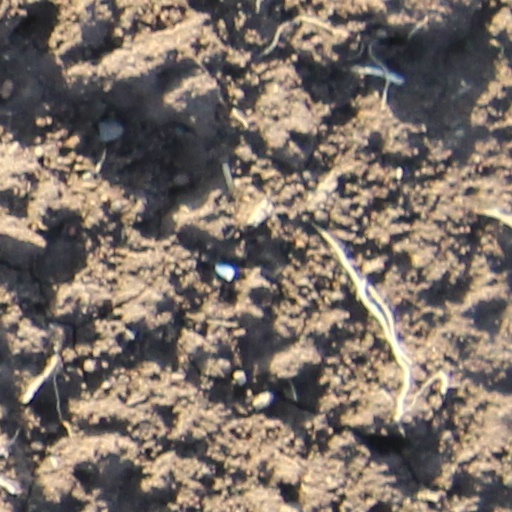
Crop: wheat